Lists of long-distance trails in the Republic of Ireland

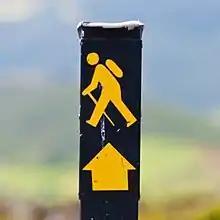
The traditional "walking man" waymarker used to designate National Waymarked Trails in Ireland

These are lists of long-distance trails in the Republic of Ireland, and include recognised and maintained walking trails, pilgrim trails, cycling greenways, boardwalk-mountain trails, and interconnected national and international trail systems.